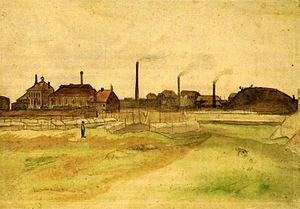
Vincent van Gogh - Aout 1879 - Mine de Charbon dans le Borinage - Cuesmes- Wasmes
Le Borinage est une région belge de la Région wallonne située dans la province de Hainaut, à l'ouest et au sud-ouest de la ville de Mons. Elle s’étend jusqu’à la frontière franco-belge, à l'extrémité ouest du sillon Sambre-et-Meuse.